Injuries in netball

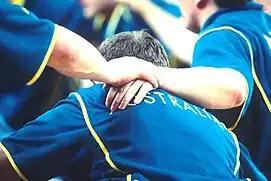
Strong support is needed from teammates, coaches, friends and family.

Athletes that are engaged in their rehabilitation program are likely to cope with their injury more successfully. Physiotherapists state that athletes who show interest in their rehabilitation by; communicating well, asking questions, listening well to advice, and providing feedback, are more likely to have a positive psychological response to their injury.